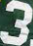
Number: 3